Lucas van Valckenborch

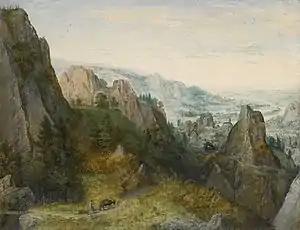
Rocky Landscape with Travelers on a Path

Van Valckenborch worked largely in the tradition of the so-called 'world landscape' of panoramic vistas shown from a bird's-eye viewpoint. This style of landscape painting was developed in Antwerp, in the first half of the 16th century by artists like Joachim Patinir, Herri met de Bles and Pieter Bruegel the Elder. It was also practised by Lucas van Valckenborch's contemporaries such as Gillis Mostaert and Gillis van Coninxloo. Van Valckenborch also painted topographically accurate landscapes. Joris Hoefnagel is believed to have used his topographical drawings, for instance the drawn View of Linz, for his designs for the six-volume atlas, the Civitates orbis terrarum, published by Georg Braun and Frans Hogenberg between 1572 and 1617.